Maryland Transportation Authority

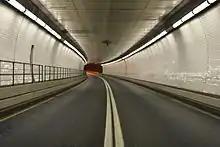
Fort McHenry Tunnel

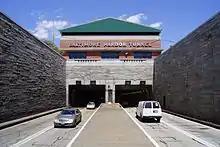
Baltimore Harbor Tunnel

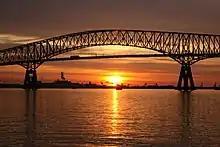
Francis Scott Key Bridge

Although the John F. Kennedy Memorial Highway is referred to as a toll road, tolls are only collected at a gantry located a mile north of the Millard E. Tydings Memorial Bridge over the Susquehanna River, for northbound traffic only. Vehicles that do not traverse this section, and all southbound vehicles, do not pay a toll.